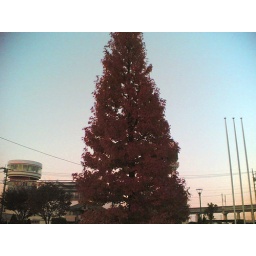
tree in red